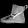
Label: Ankle boot